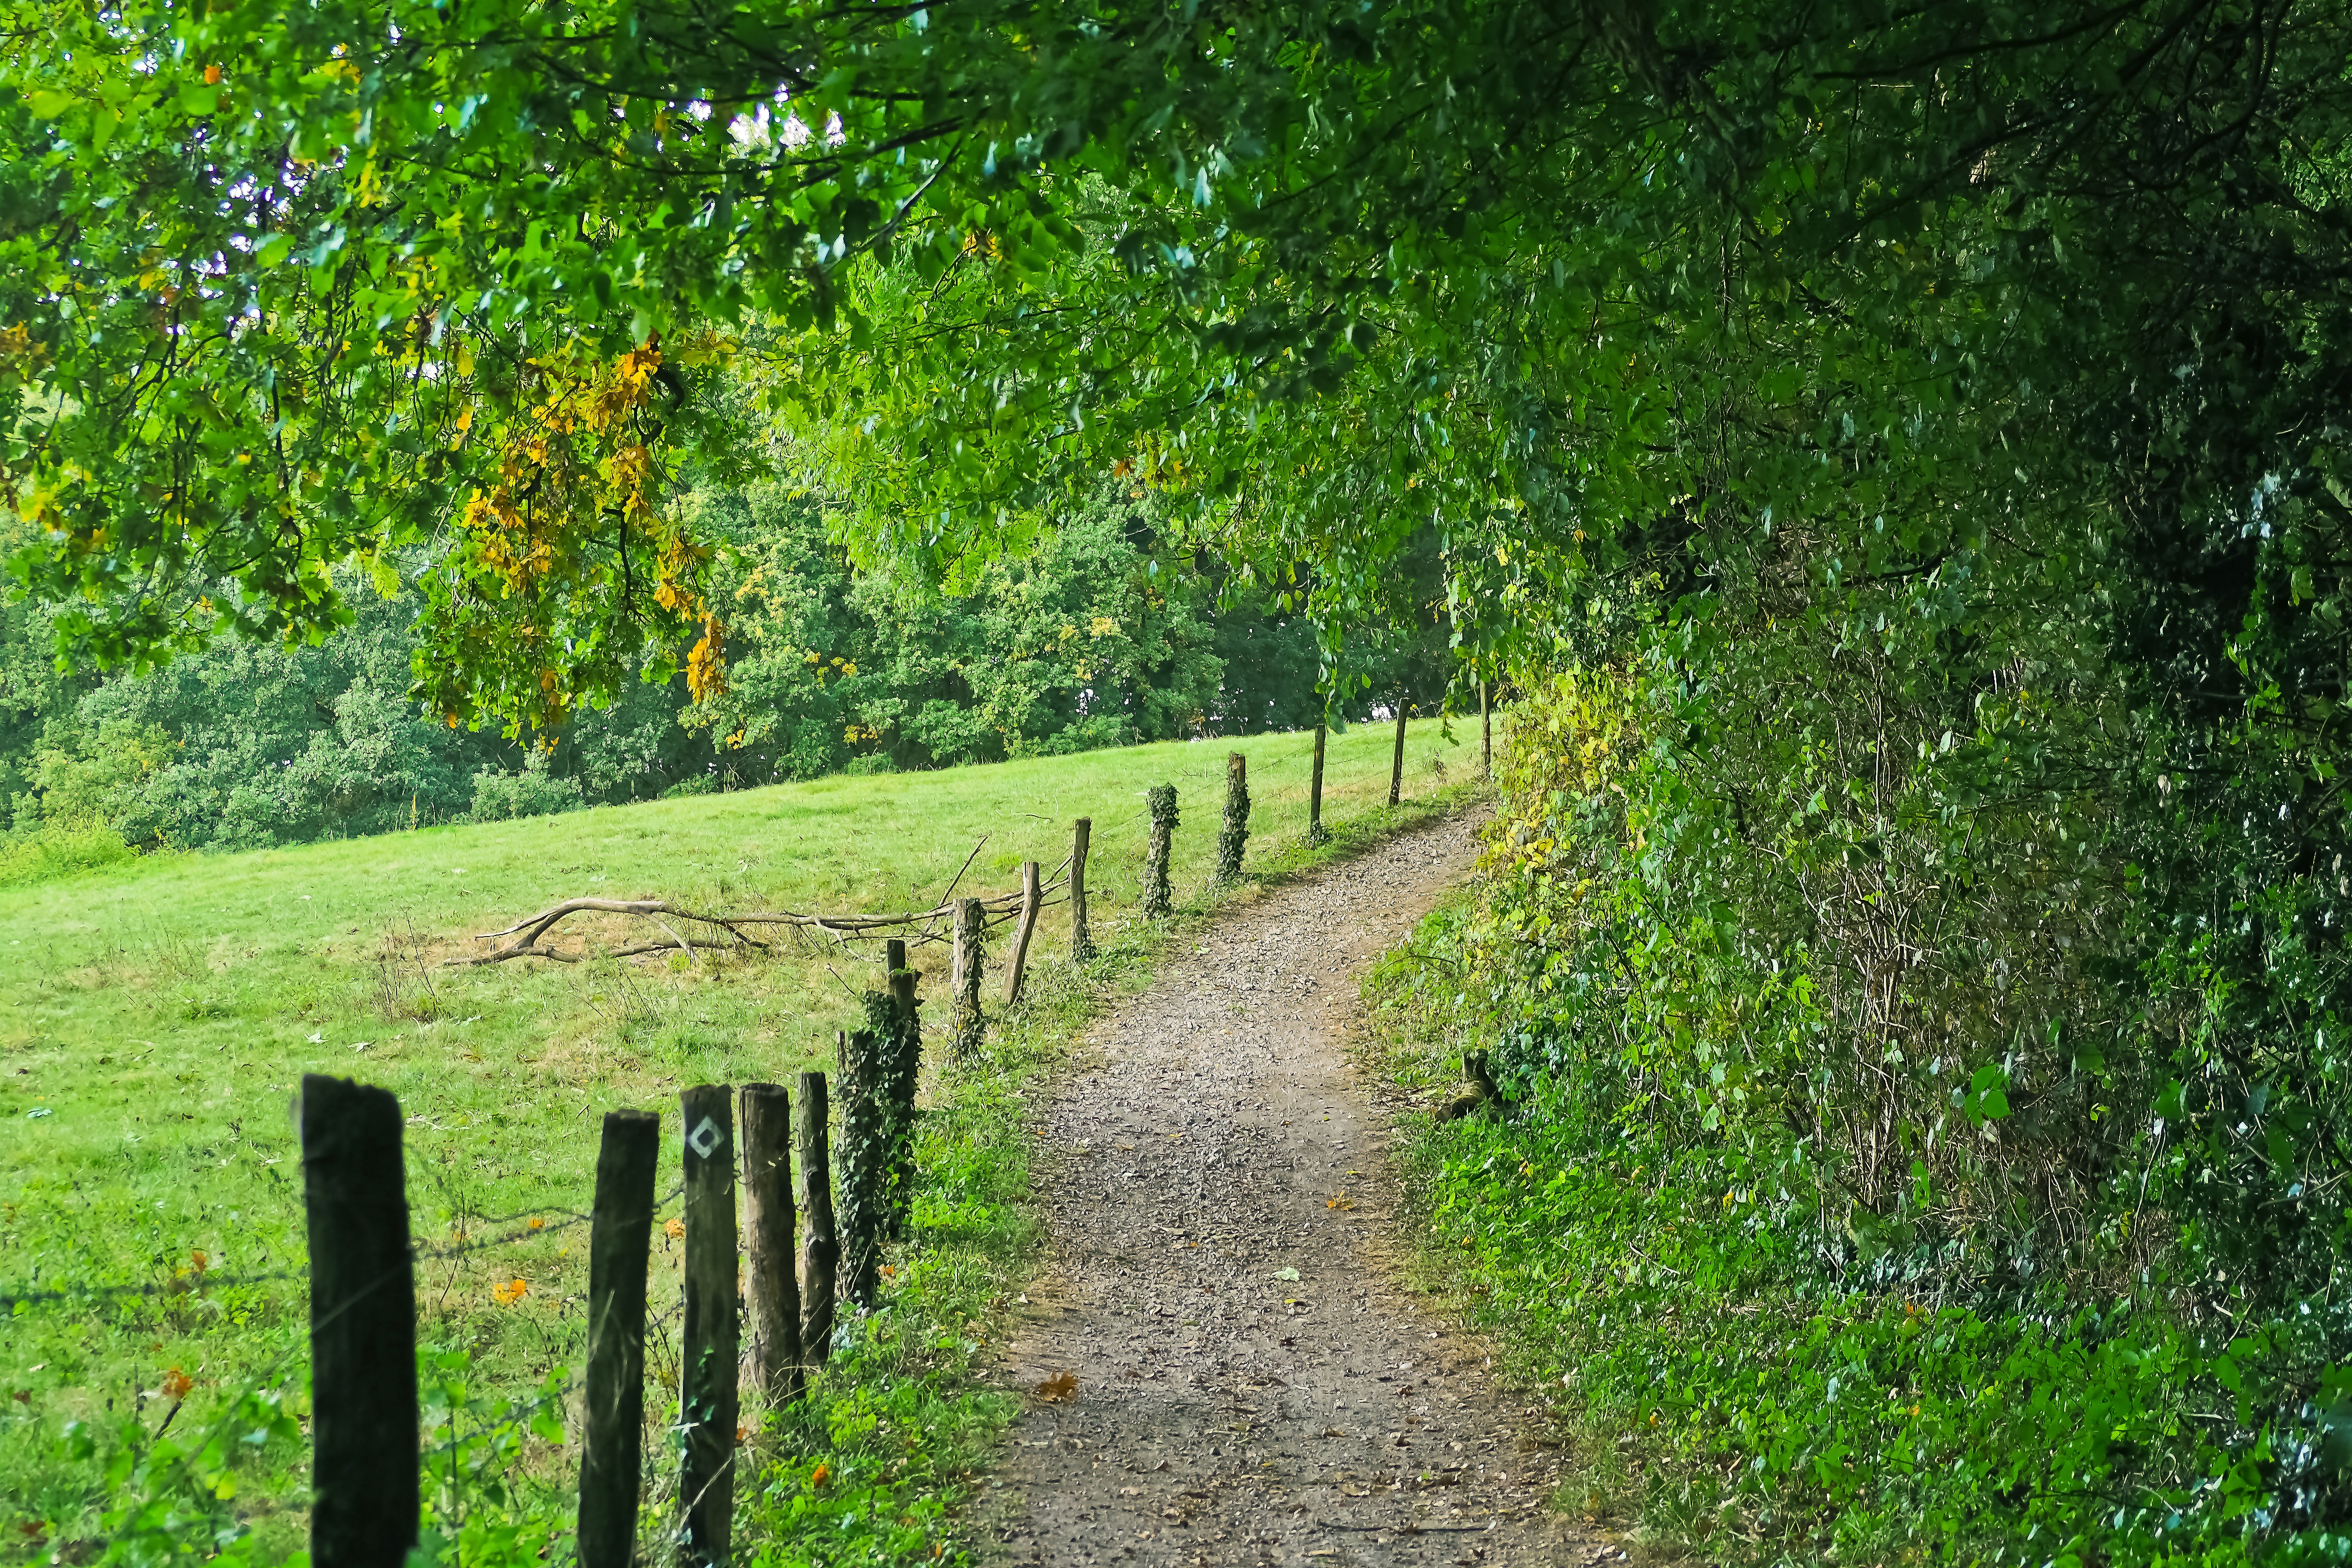
landscape, tree, nature, forest, grass, outdoor, fence, barbed wire, hiking, trail, field, lawn, meadow, sunlight, leaf, flower, idyllic, rural, green, hike, pasture, autumn, rest, agriculture, garden, lane, trees, swinging, shrub, plantation, woodland, habitat, mood, idyll, away, ecosystem, fenced, forest path, shut off, pasture fence, rural area, pasture land, on foot, wicker fence, fence post, wooden posts, alter weg, green landscape, natural environment, woody plant